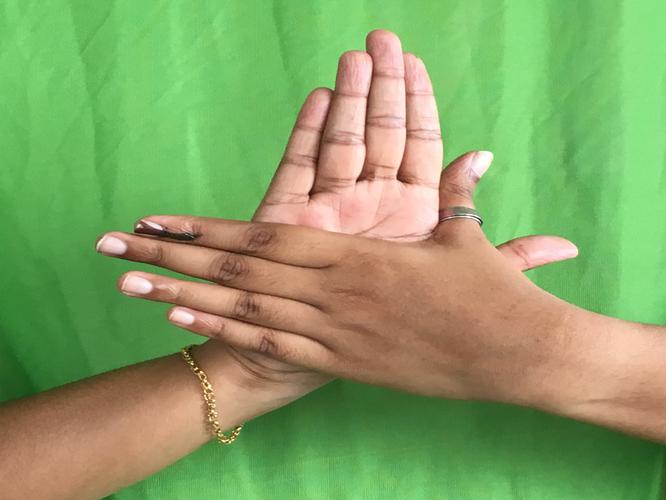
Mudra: Chakra
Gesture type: double_hand